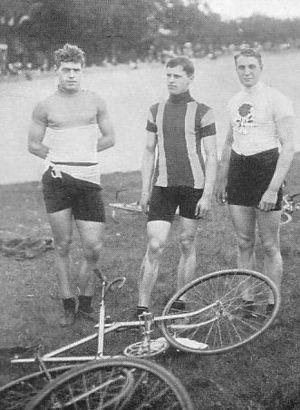
Karl Neumer est un coureur cycliste sur piste allemand des années 1900.